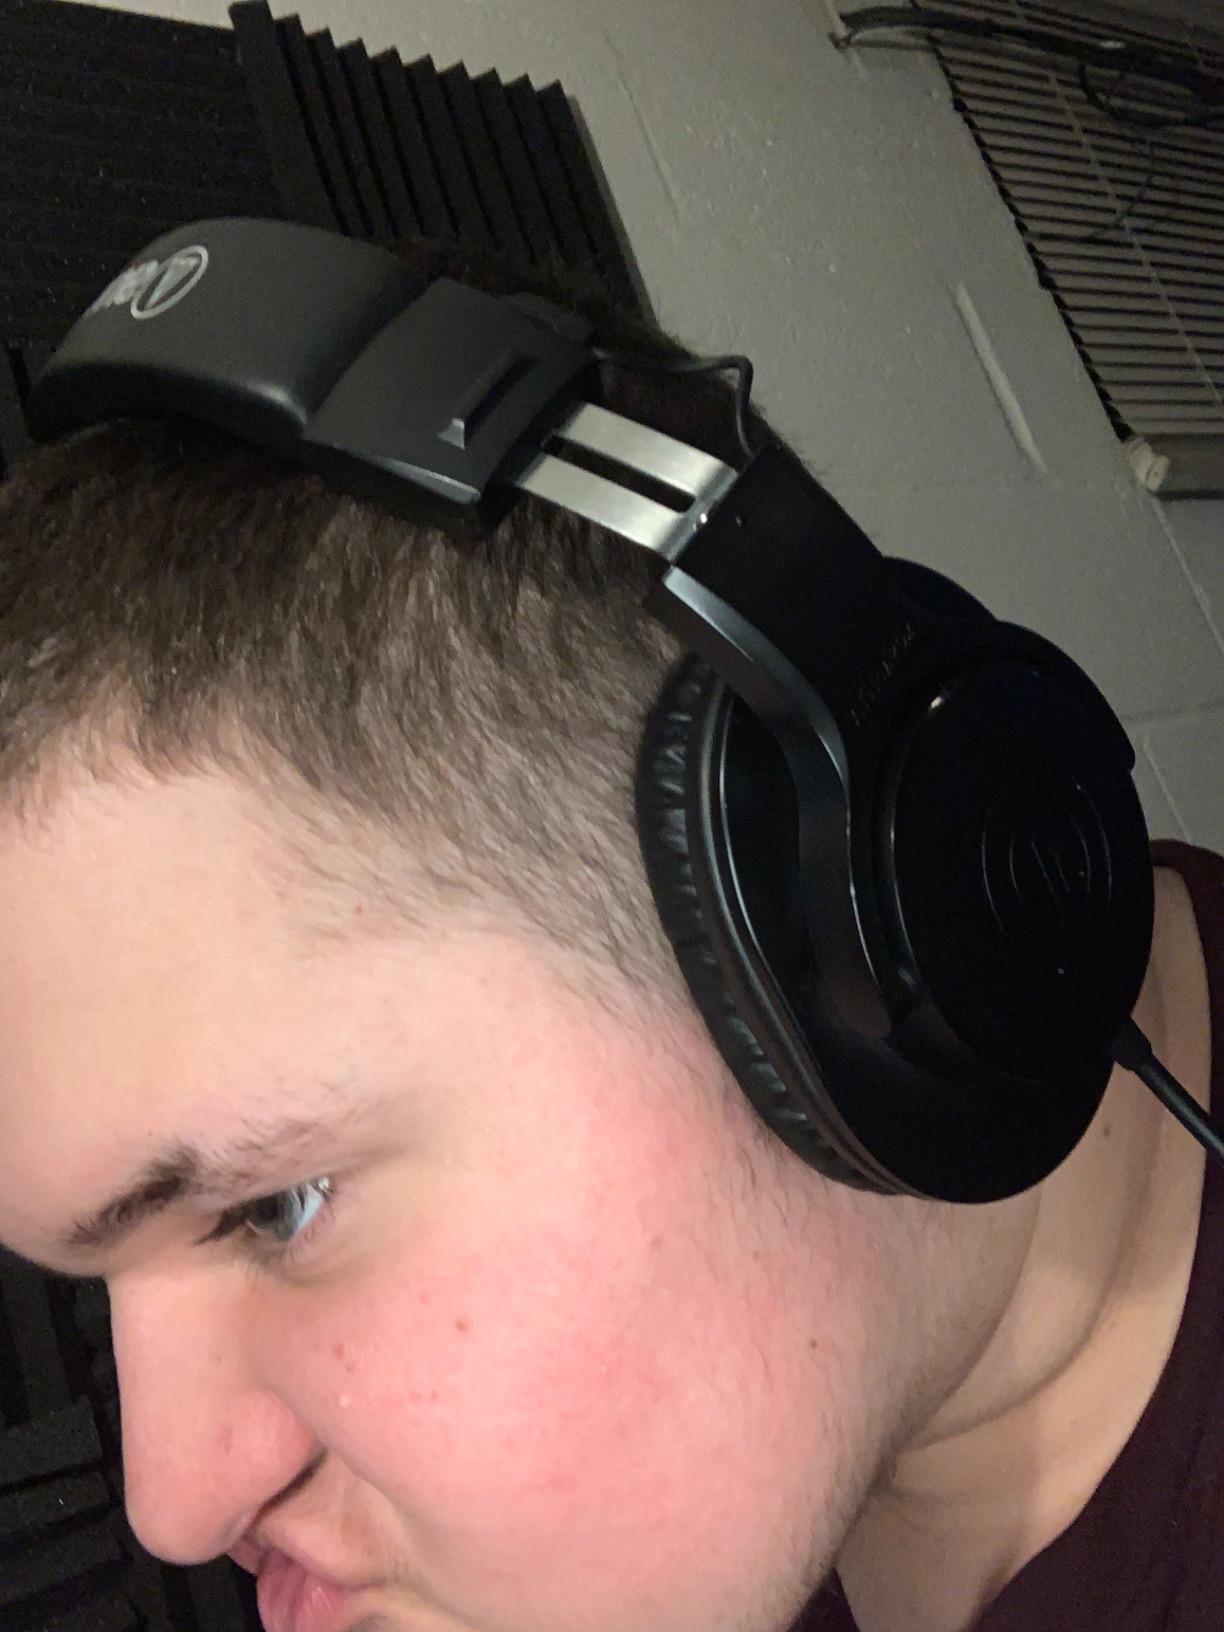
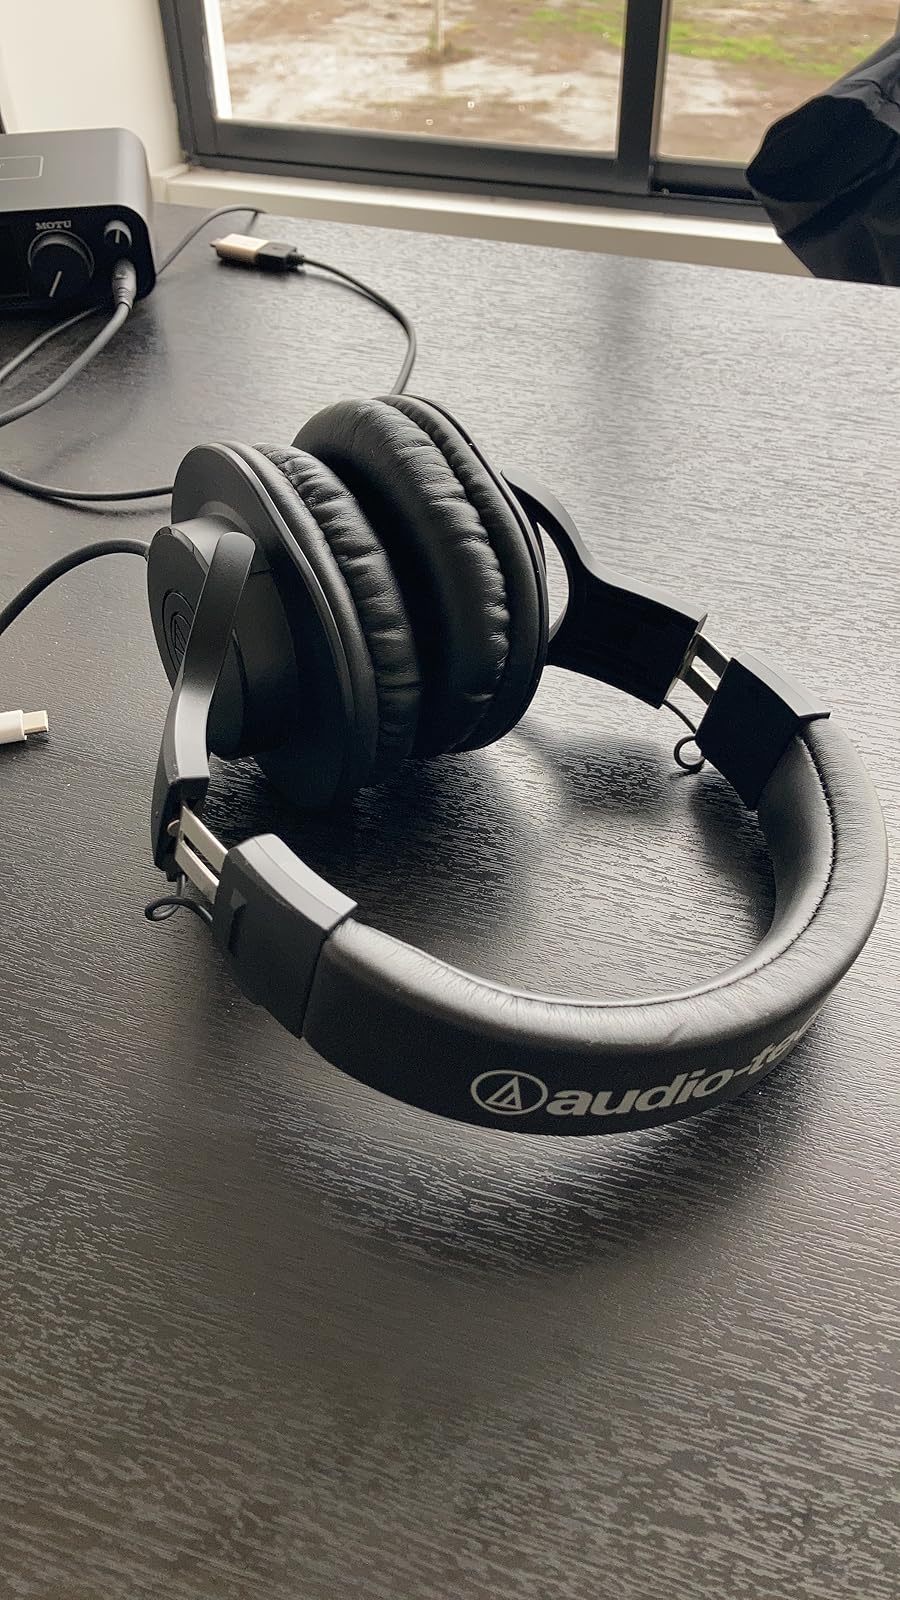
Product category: headphones
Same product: yes